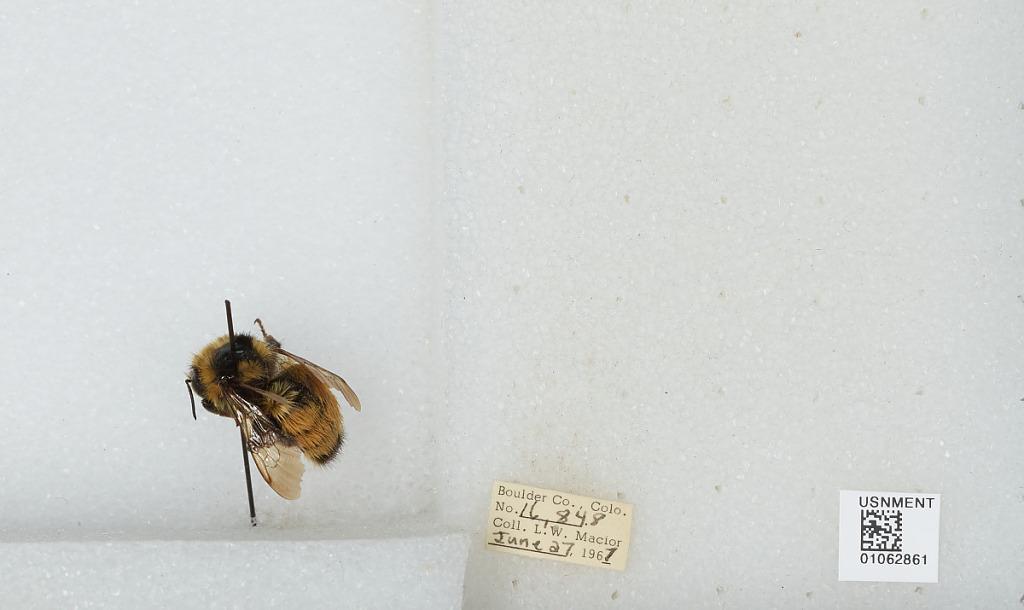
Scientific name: Bombus (Pyrobombus) bifarius Cresson
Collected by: L. Macior
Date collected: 1967-6-27
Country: United States
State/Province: Colorado
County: Boulder
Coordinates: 40.0017, -105.308